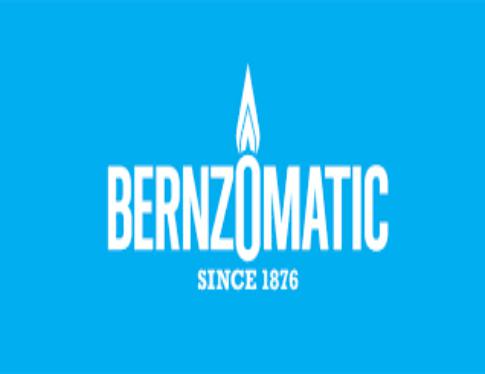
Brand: bernzomatic
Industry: Necessities